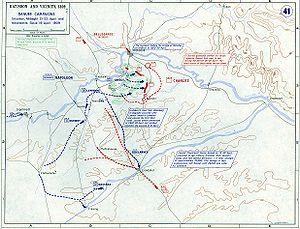
La guerre de la Cinquième Coalition est un conflit qui opposa une coalition menée par l'Empire d'Autriche et le Royaume-Uni à l'Empire français de Napoléon et à la Bavière. Les engagements entre la France et l'Autriche, les deux principaux belligérants, se déroulèrent dans toute l'Europe centrale entre avril et juillet 1809 et causèrent de lourdes pertes dans les deux camps. Le Royaume-Uni, déjà impliqué sur le continent dans la guerre d'Espagne, lança une expédition dans les Pays-Bas pour soulager l'Autriche mais celle-ci ne permit pas de changer le cours de la guerre. Malgré quelques victoires défensives mineures, l'absence dans la coalition de la Russie ou de la Prusse permit à Napoléon de remporter sur l'Autriche, dépassée en nombre, une victoire décisive lors de la sanglante bataille de Wagram.
La bataille d'Eckmühl se déroula les 21 et 22 avril 1809 à Eckmühl en Bavière, et opposa les troupes françaises et alliées dirigées par Napoléon Iᵉʳ à l'armée autrichienne commandée par l'archiduc Charles. Elle se solda par une victoire majeure de l'Empereur sur les Autrichiens.